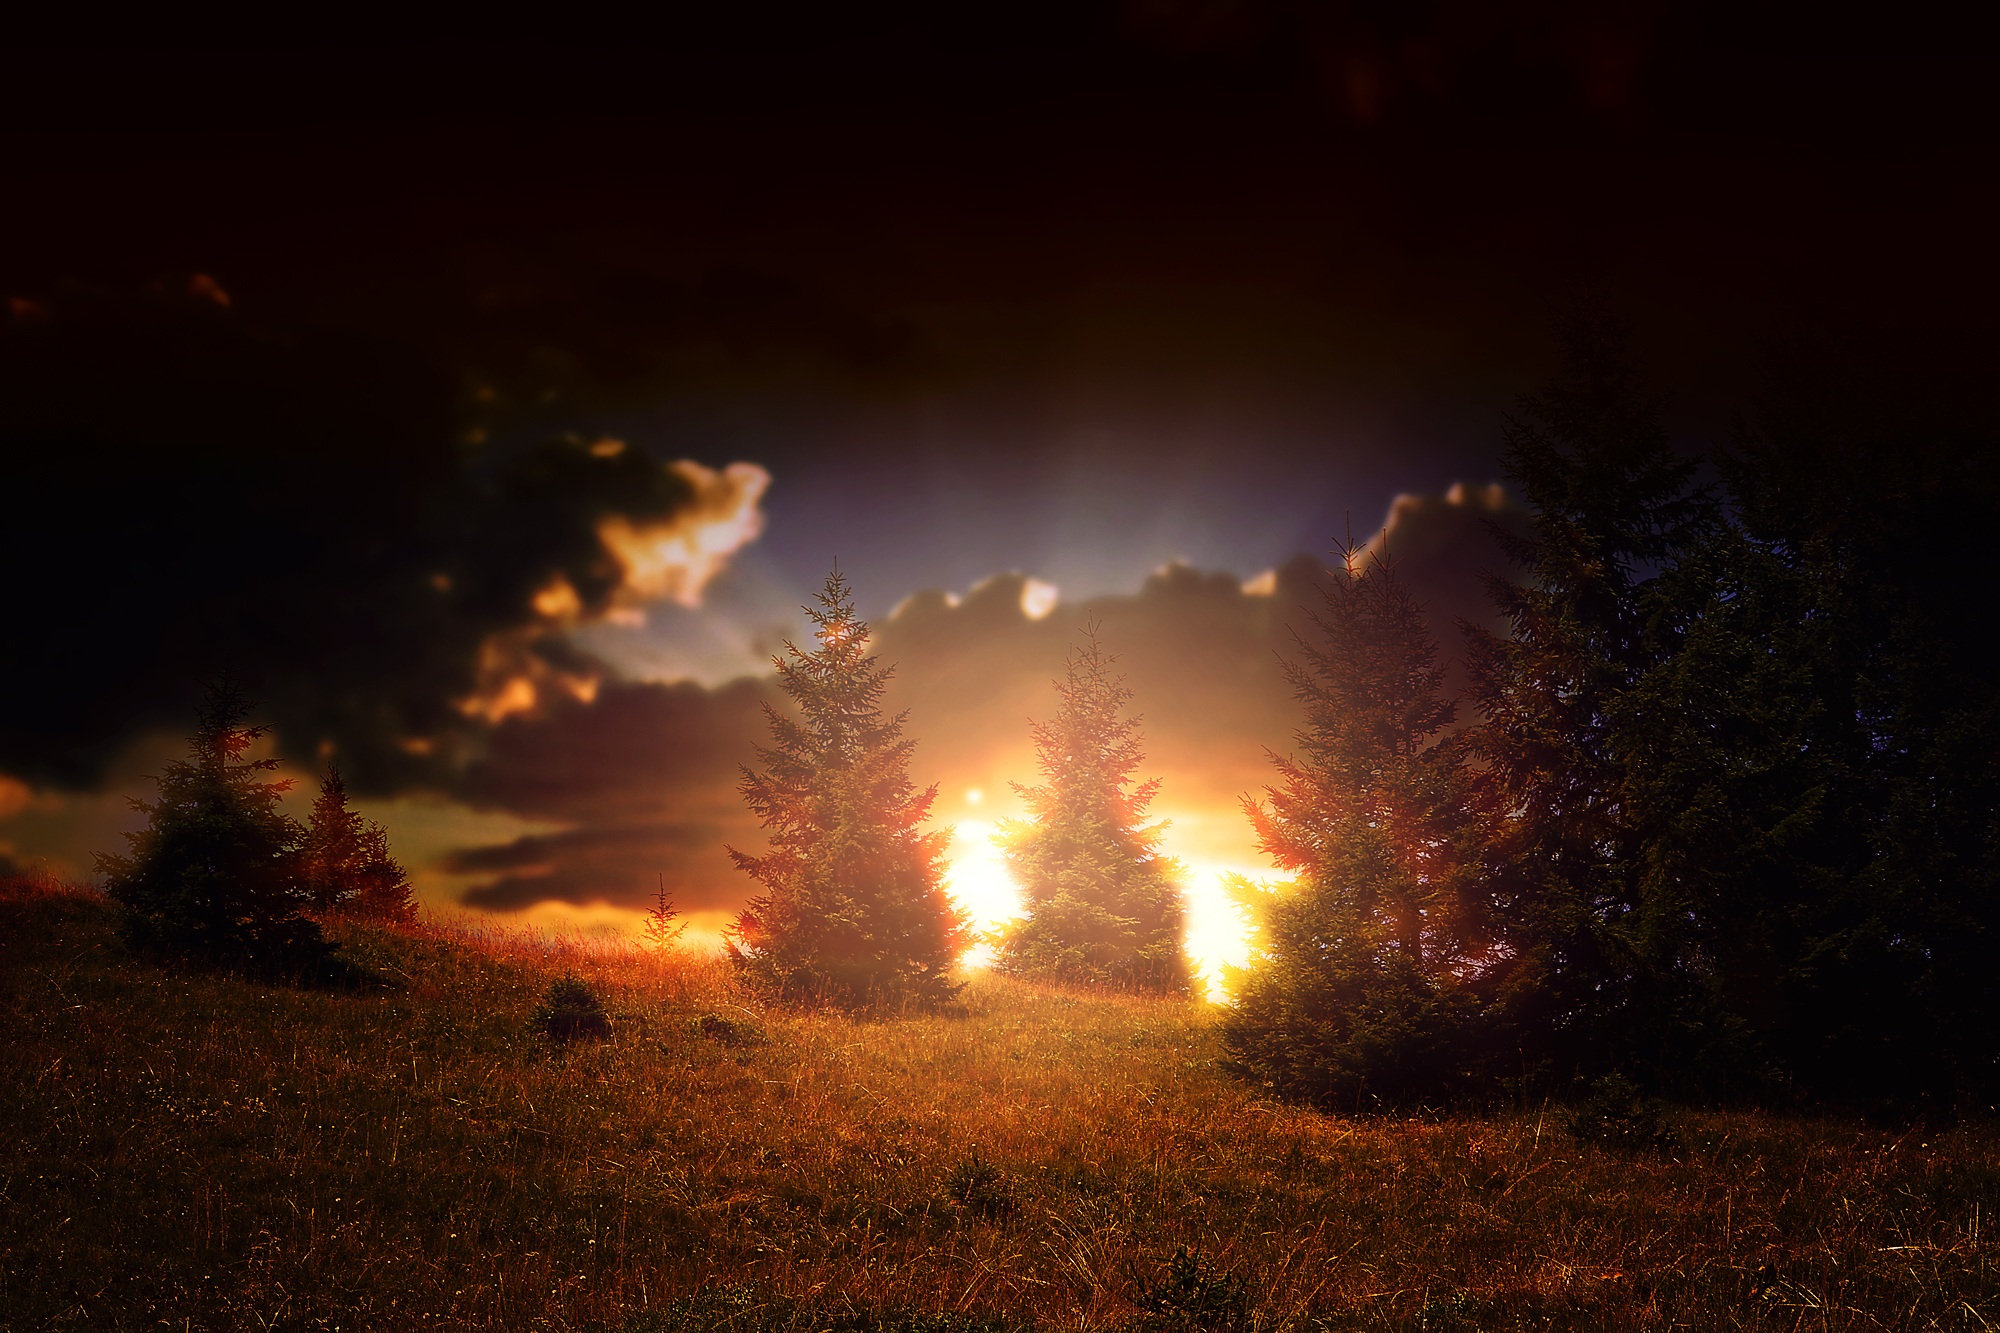
landscape, nature, light, sunset, night, sunlight, morning, dark, evening, fire, darkness, lighting, bonfire, conifers, wildfire, geological phenomenon, natural phenomenon of